Giant petrel

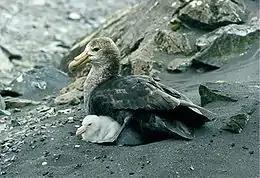

The southern giant petrel is more likely to form loose colonies than the northern, both species laying a single egg in a rough nest built about off the ground. The egg is incubated for about 60 days; once hatched the chick is brooded for three weeks. Chicks fledge after about four months, but do not achieve sexual maturity for six or seven years after fledging.